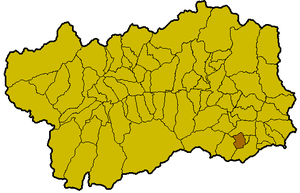
Localisation de la commune de Hône à l'intérieur de la Vallée d'Aoste. Italiano: Posizione del comune di Hône all'interno della Valle d'Aosta.
Hône est une commune italienne de la Vallée d'Aoste.